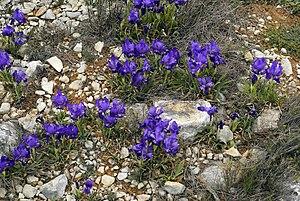
Claret est une commune française située dans le département de l'Hérault en région Occitanie.